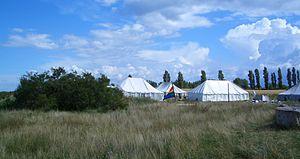
Women's camp Femø